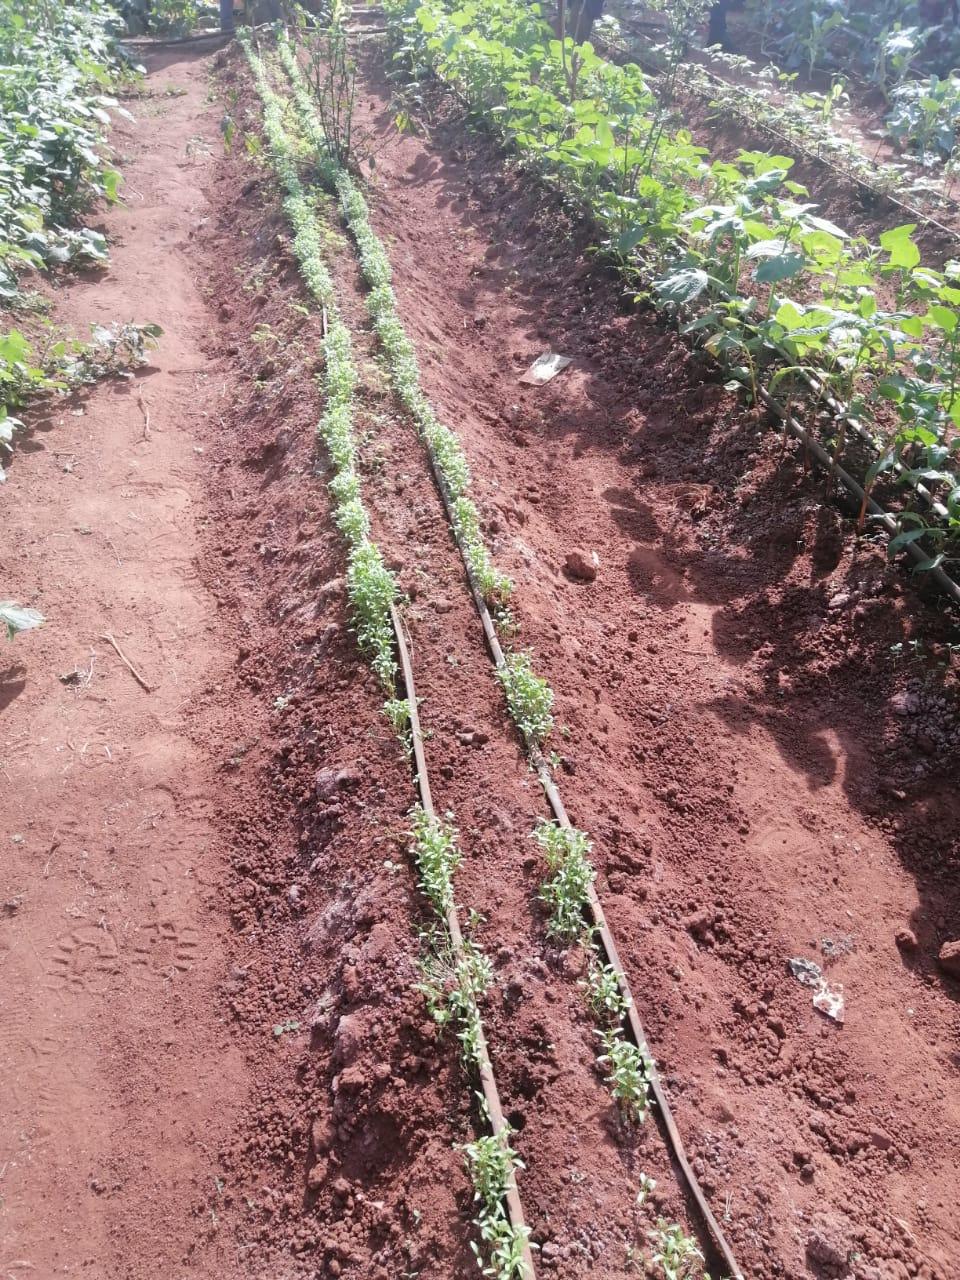
Miche ya kijani imetandazwa kwa mpangilio mzuri shambani, huku mipira ya maji ikiwa imewekwa kwa ustadi kuzunguka kila mche kwa ajili ya kumwagilia kwa njia ya matone. Jambo linalosaidia kuhifadhi maji na kuhakikisha mimea inapata unyevu wa kutosha kukua kwa afya.